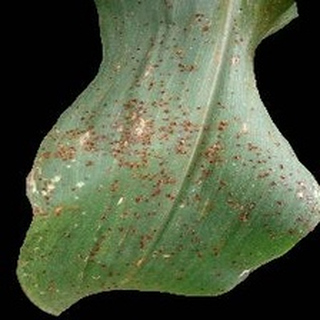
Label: corn_common_rust